Cristina Yang

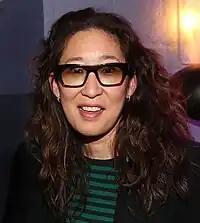
Sandra Oh's character was not supposed to be of Asian descent.

Shonda Rhimes, the creator of "Grey's Anatomy", has revealed that the character of Cristina Yang was inspired in part by her own personality. In an interview with Oprah Winfrey, Rhimes explained: "Cristina was second, simply because she's the kind of woman I know really well, and I like her. There's something interesting about a person who is that driven, a little bit emotionally disconnected, but still a caring, sweet, and smart individual you could be friends with." This insight reflects Cristina's blend of ambition and emotional complexity, traits that made her character both relatable and intriguing to viewers.